Nelly Tagar

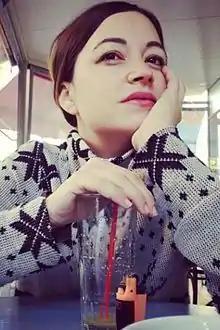

Nelly Tagar (IPA: [; born 30 November 1982) is an Israeli actress and stand-up comedian. Tagar is the recipient of the 2016 Israeli Academy Award for Best Actress in a TV Comedy, for her performance as Natalie Katan in "Sisters". Known within Israel for her role of Daffi in the 2014 film "Zero Motivation", she gained international acclaim in 2016 for portraying Nana Milch-Kotler in "Past Life", directed by Avi Nesher. Tagar is famous for often playing roles of characters much younger than her in real life, by virtue of her juvenile appearance.